Dougga

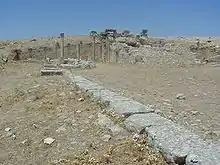
The second Temple of Minerve seen from the east

The first Temple of Minerva at Dougga was a gift of the patron of the "" at the end of the 1st century, but the more important site dedicated to this divinity is a building which features a temple and an area surrounded by a portico dating from the reign of Antoninus Pius. It was financed through the philanthropy of a priestess of the imperial cult, Julia Paula Laenatiana. The building was designed to take advantage of the slope on which it stands; the podium is at the level of the roof of the portico and the temple in the strict sense of the word is located outside the surrounding building. The stairs providing access to the temple accentuates the inaccessible nature of the divinity.